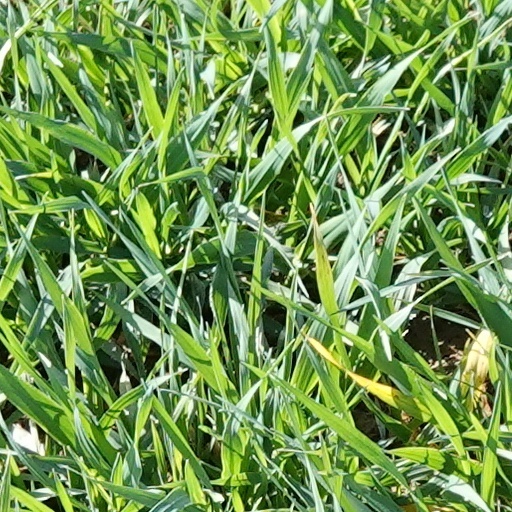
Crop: wheat